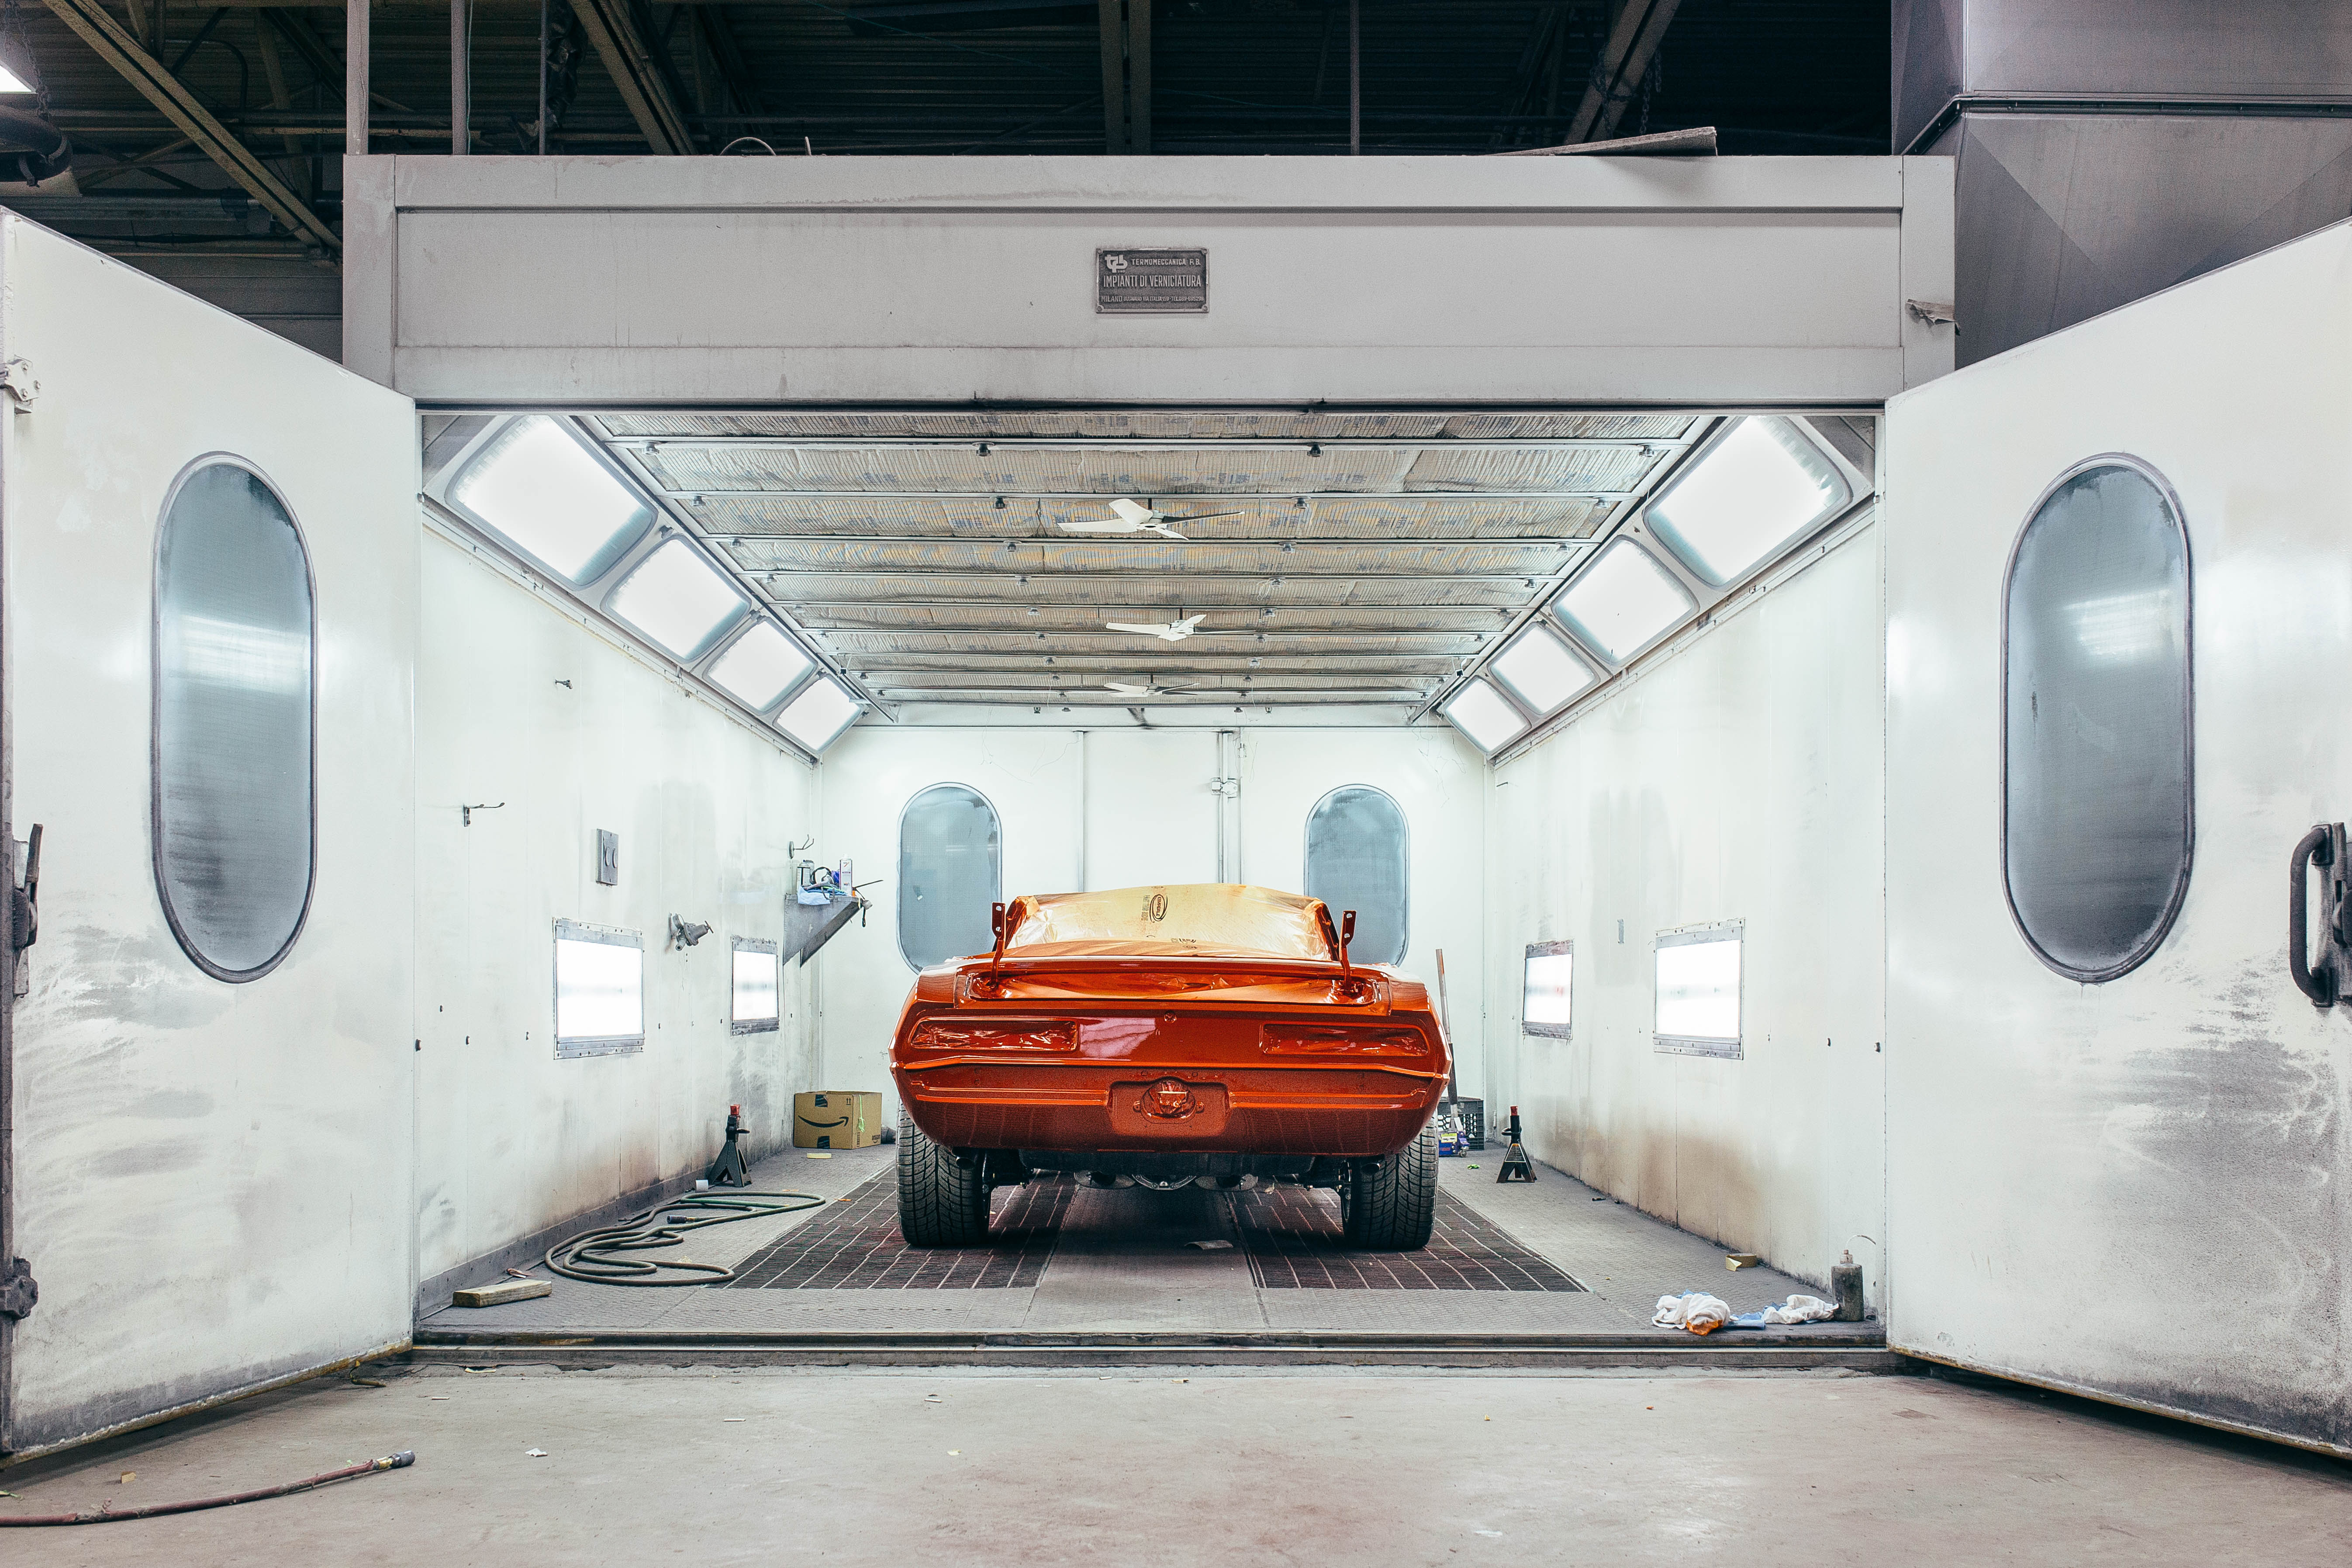
car, train, transport, vehicle, paint, garage, public transport, project, passenger, restoration, rail transport